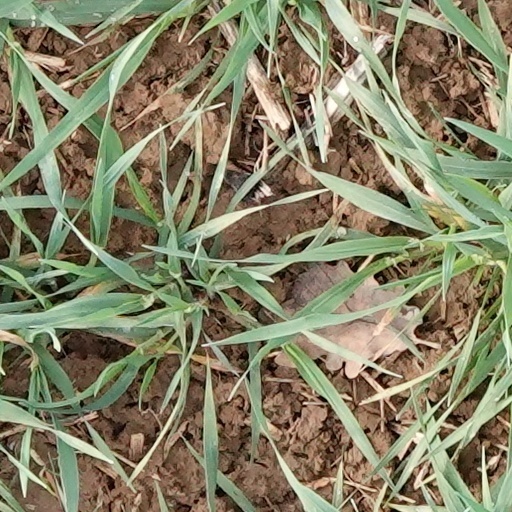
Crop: wheat